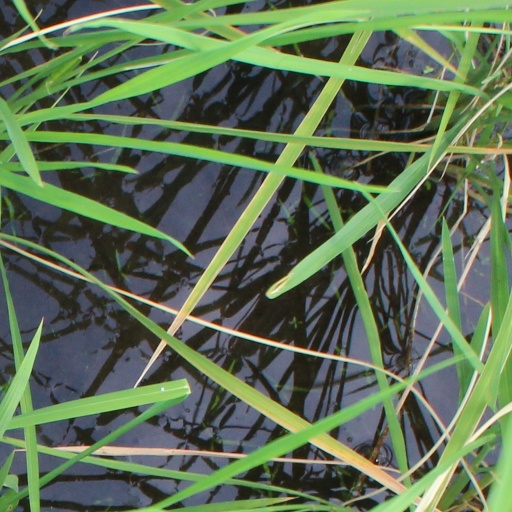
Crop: rice